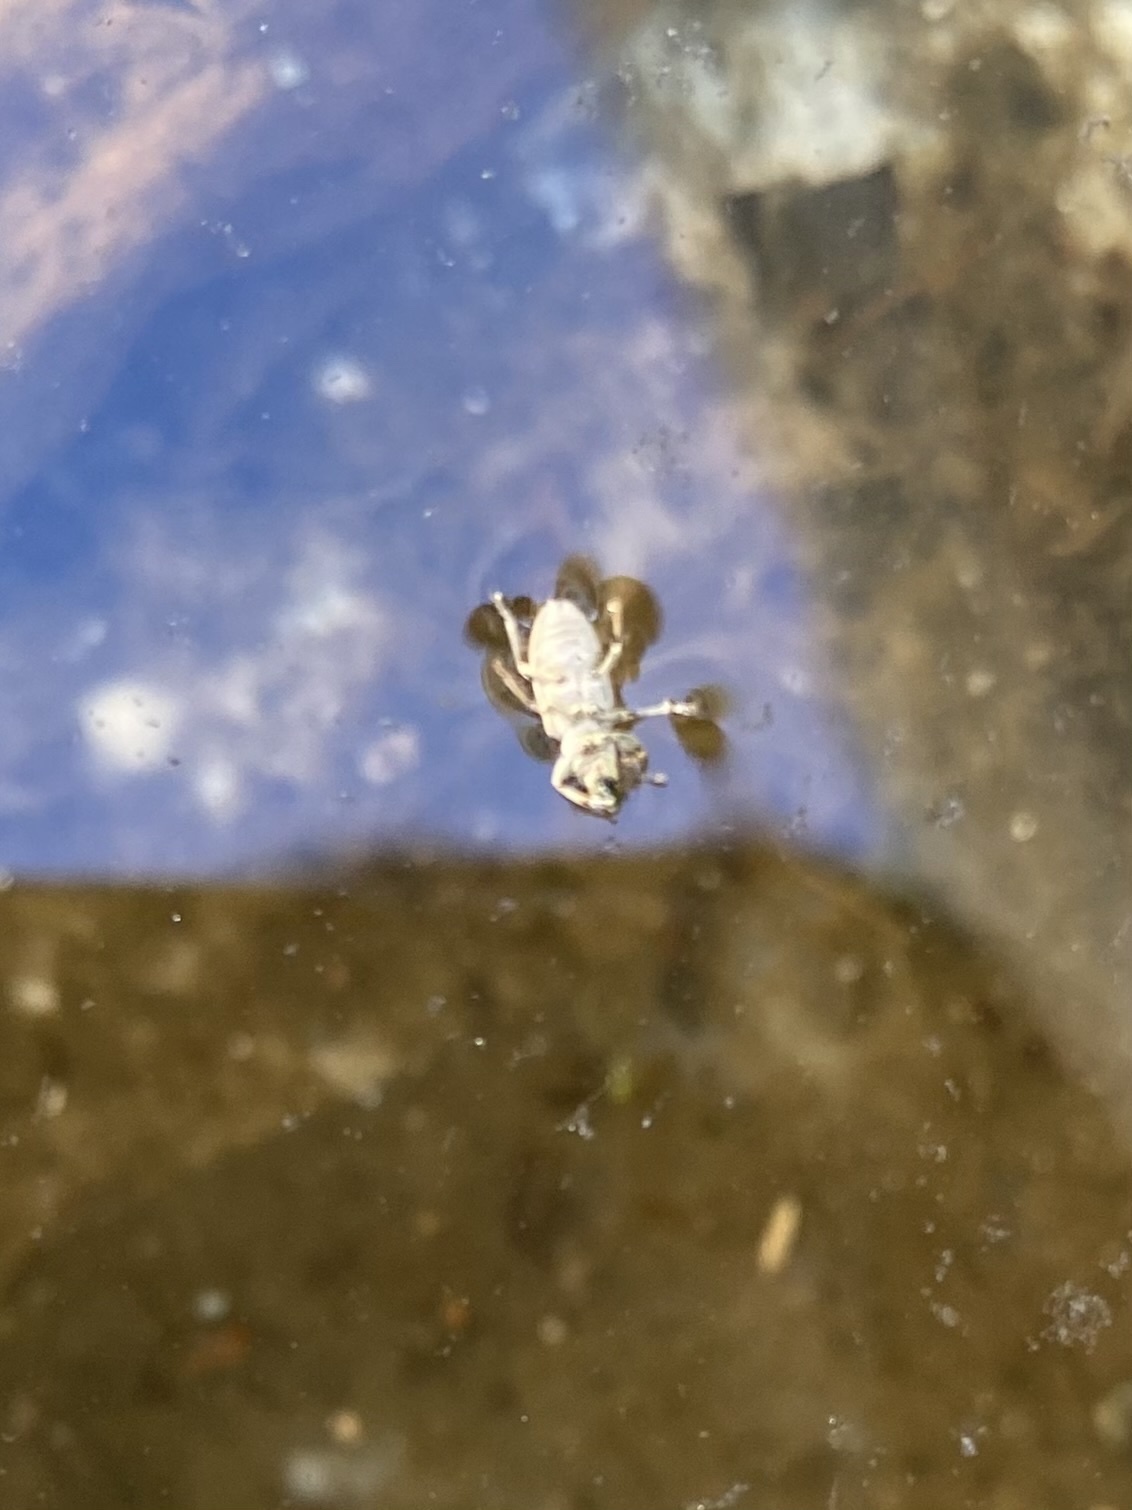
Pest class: pea_leaf_weevil